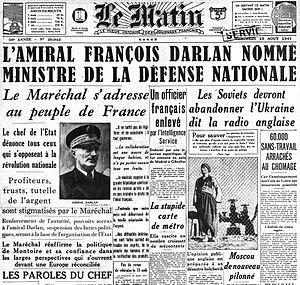
Une du journal Le Matin (n° 20942) du 13 août 1941 annonçant la nomination de l'amiral François Darlan comme ministre de la Défense nationale du régime de Vichy.
François Darlan, né le 7 août 1881 à Nérac et mort assassiné le 24 décembre 1942 à Alger, est un amiral et homme politique français.
Cette page concerne l'année 1941 du calendrier grégorien.